DMS Whittington

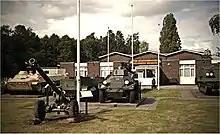
The Staffordshire Regiment Museum

The barracks, which went on to become the regional centre for infantry training as the Mercian Brigade Depot in 1960, also became home to the Staffordshire Regiment Museum in 1963 and the depot of the Prince of Wales' Division in 1968.